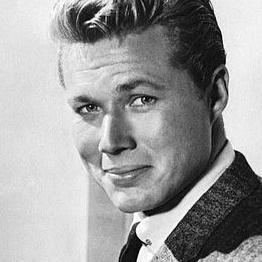
Age: 25